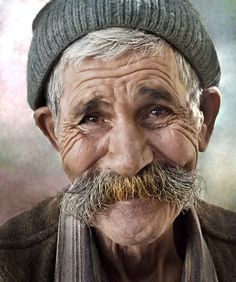
Portrait style: Real Portrait